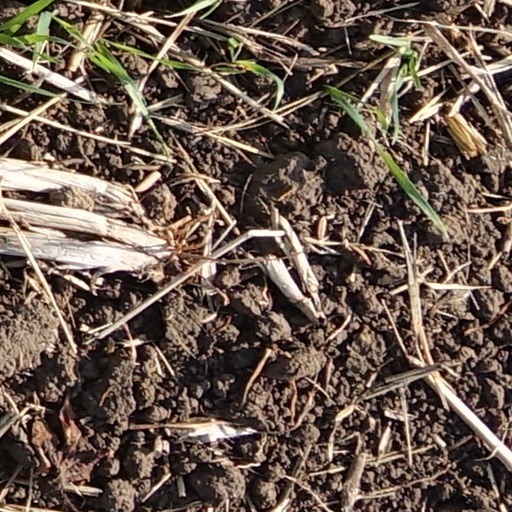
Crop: wheat